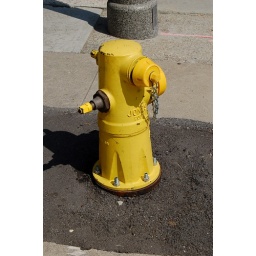
The yellow in this shot reminds me of the yellow of the phone picture I took at the beg. of my Pro. 365 Pro.